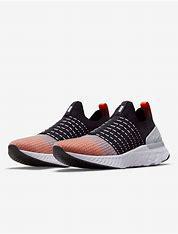
Brand: Nike
Model: React Phantom Run Flyknit 2